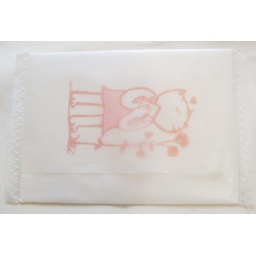
Sealed in wax paper envelope with pink zigzag stitches